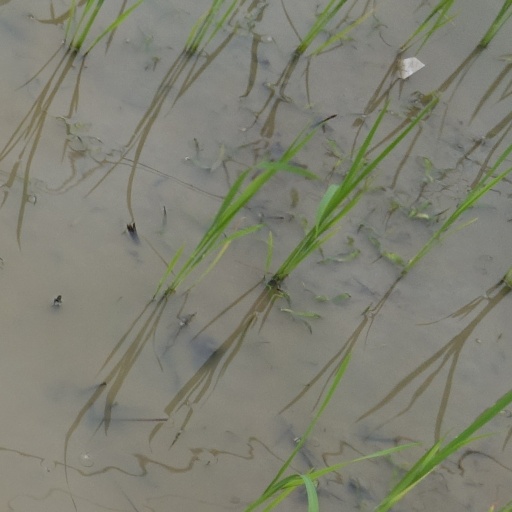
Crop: rice